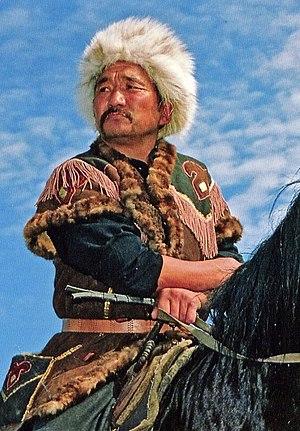
La république de l'Altaï est un sujet de la fédération de Russie.